Farzad Fattahi

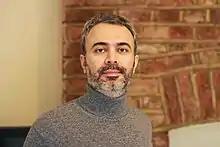

Farzad Fattahi (Persian: born 22 December 1980) is an Iranian songwriter, documentary maker and TV Producer. Throughout his career, he collaborated with many musicians. He began his activity with Radio Tehran at age 16 with the title of "Tehran at the Night (Persian: تهران در شب)" by Hamid Ameli.